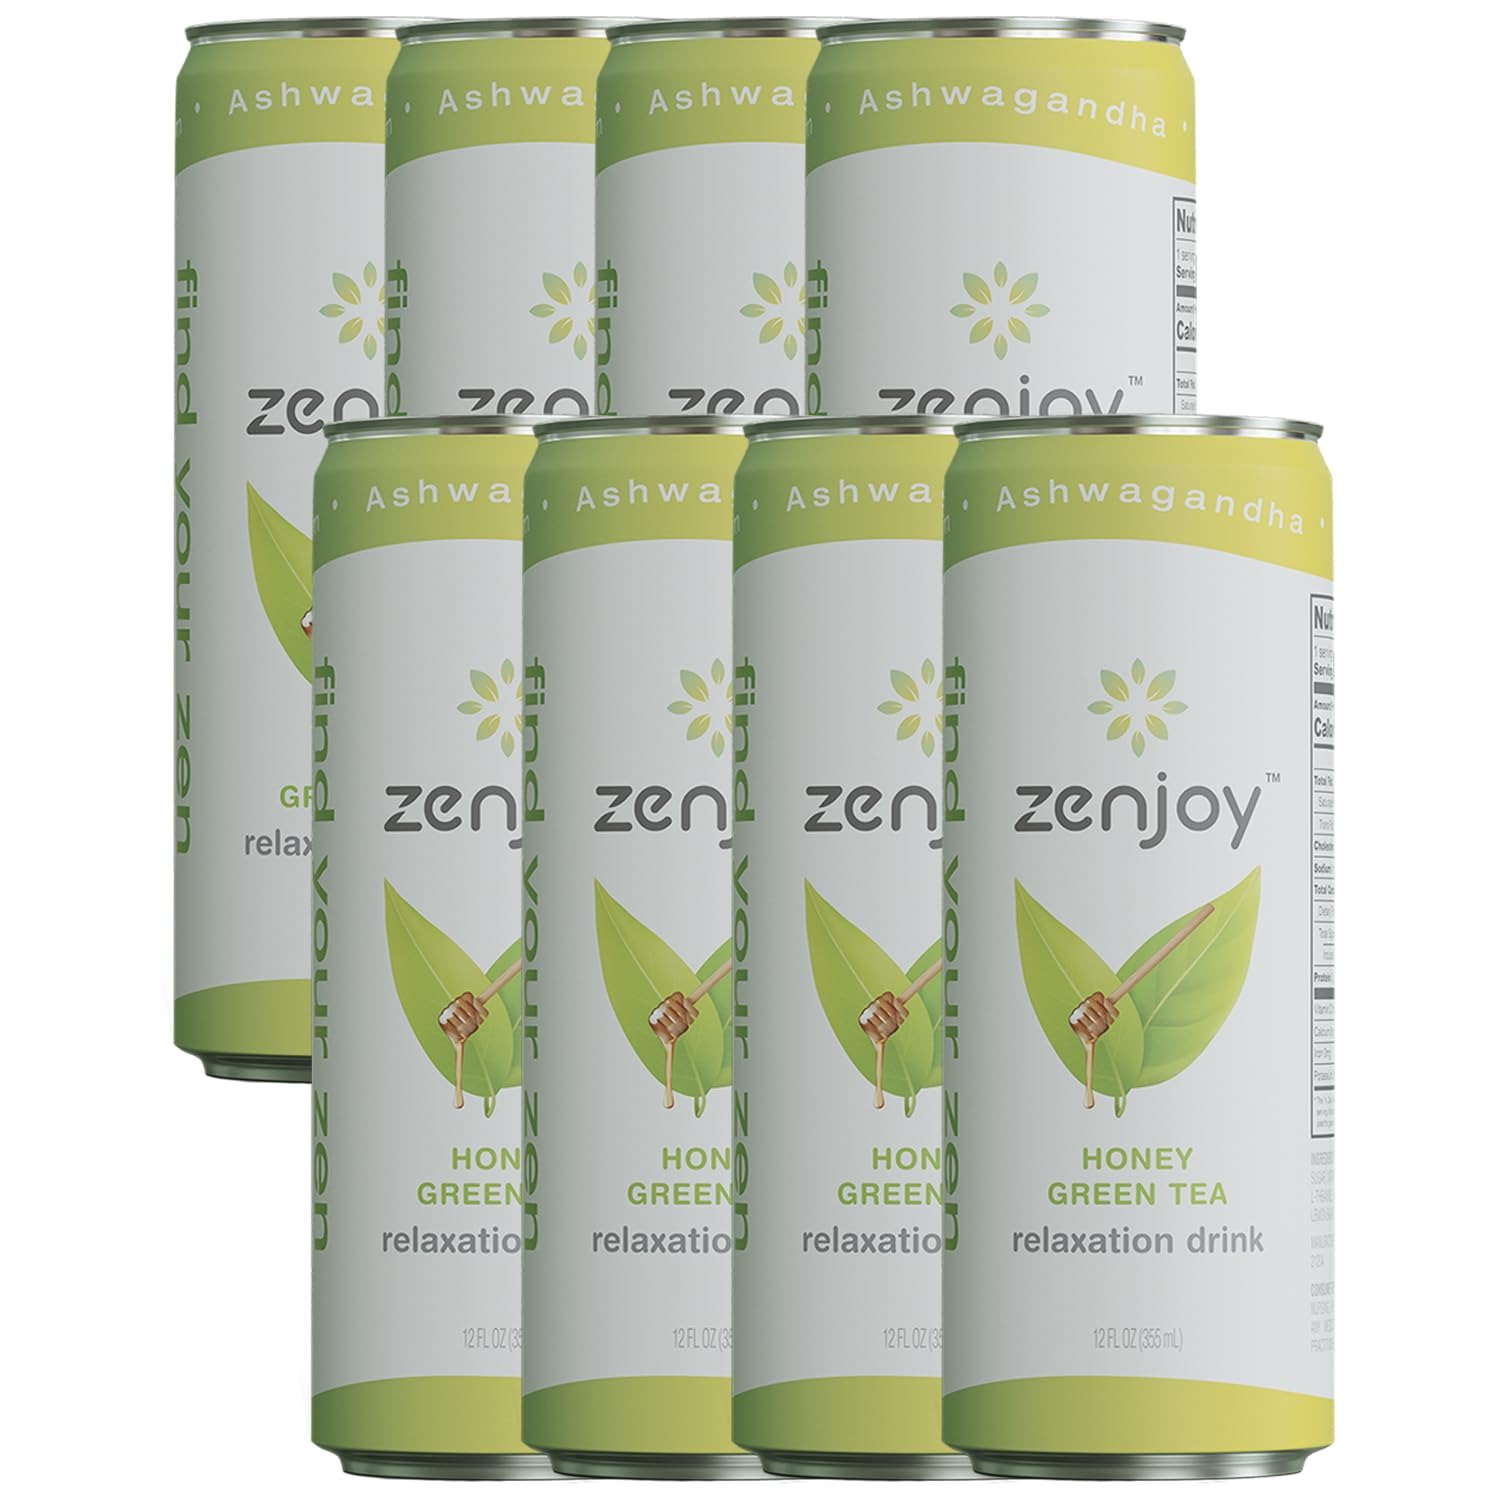
Item Name: ChromaCast Zenjoy Honey Green Tea Relaxation Drink 8 Pack - Calming Drink with Ashwagandha & Lemon Balm - Non-Alcoholic Beverage Infused with L-Theanine for Enhanced Focus - 12oz Cans
Bullet Point 1: Honey Green Tea: Push your stress away with our adaptogen-infused Honey Green Tea. The sweet aroma of honey will entice you from the time you open the can to the moment you finish it. Using our proprietary Zen Blend of adaptogens, we are sure to keep your feet planted while your mind can soar.
Bullet Point 2: NON - ALCOHOLIC RELAXATION DRINK: Zenjoy is Relaxation in a Can! Our unique Zen Blend of studied adaptogens includes Ashwagandha, Lemon Balm, and L - Theanine . All of our functional ingredients are carefully selected to help promote a sense of calm and relaxation.
Bullet Point 3: FOCUS & CLARITY: Zenjoy drinks can help boost concentration and productivity. L - Theanine is a clarity enhancer, which can help you de-stress as well as help regain and maintain your focus!
Bullet Point 4: DELICIOUS & CHUGGABLE: Zenjoy drinks are crafted for function, but also flavor. Or-ganic Cane Sugar, not the fake stuff, gives a timeless and delicious taste.
Bullet Point 5: DRINK ANYTIME: Stress can hit us all throughout the day. Whenever you feel that com-ing, and need a boost, crack a Zenjoy!
Bullet Point 6: Includes (8) 12oz Cans, Phone and tablet holder and tasting notes/recipes
Value: 12.0
Unit: Fl Oz

Price: 34.98